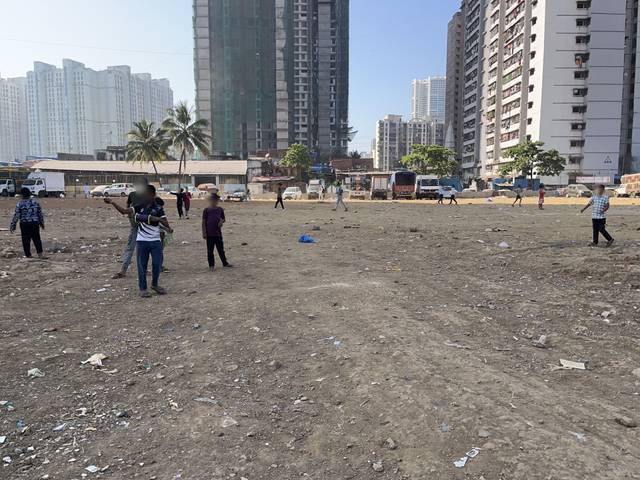
Region: India
Coordinates: 19.202, 72.831